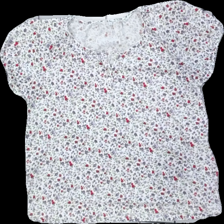
View: front
Type: Top
Category: Ladies
Brand: Missing
Colors: Multicolor, White, Red, Purple
Material: 100% cotton
Pattern: Floral print
Cut: Regular
Size: L
Season: Summer
Stains: Minor
Price range: 50-100
Recommended usage: Reuse
Comment: brand label cut off